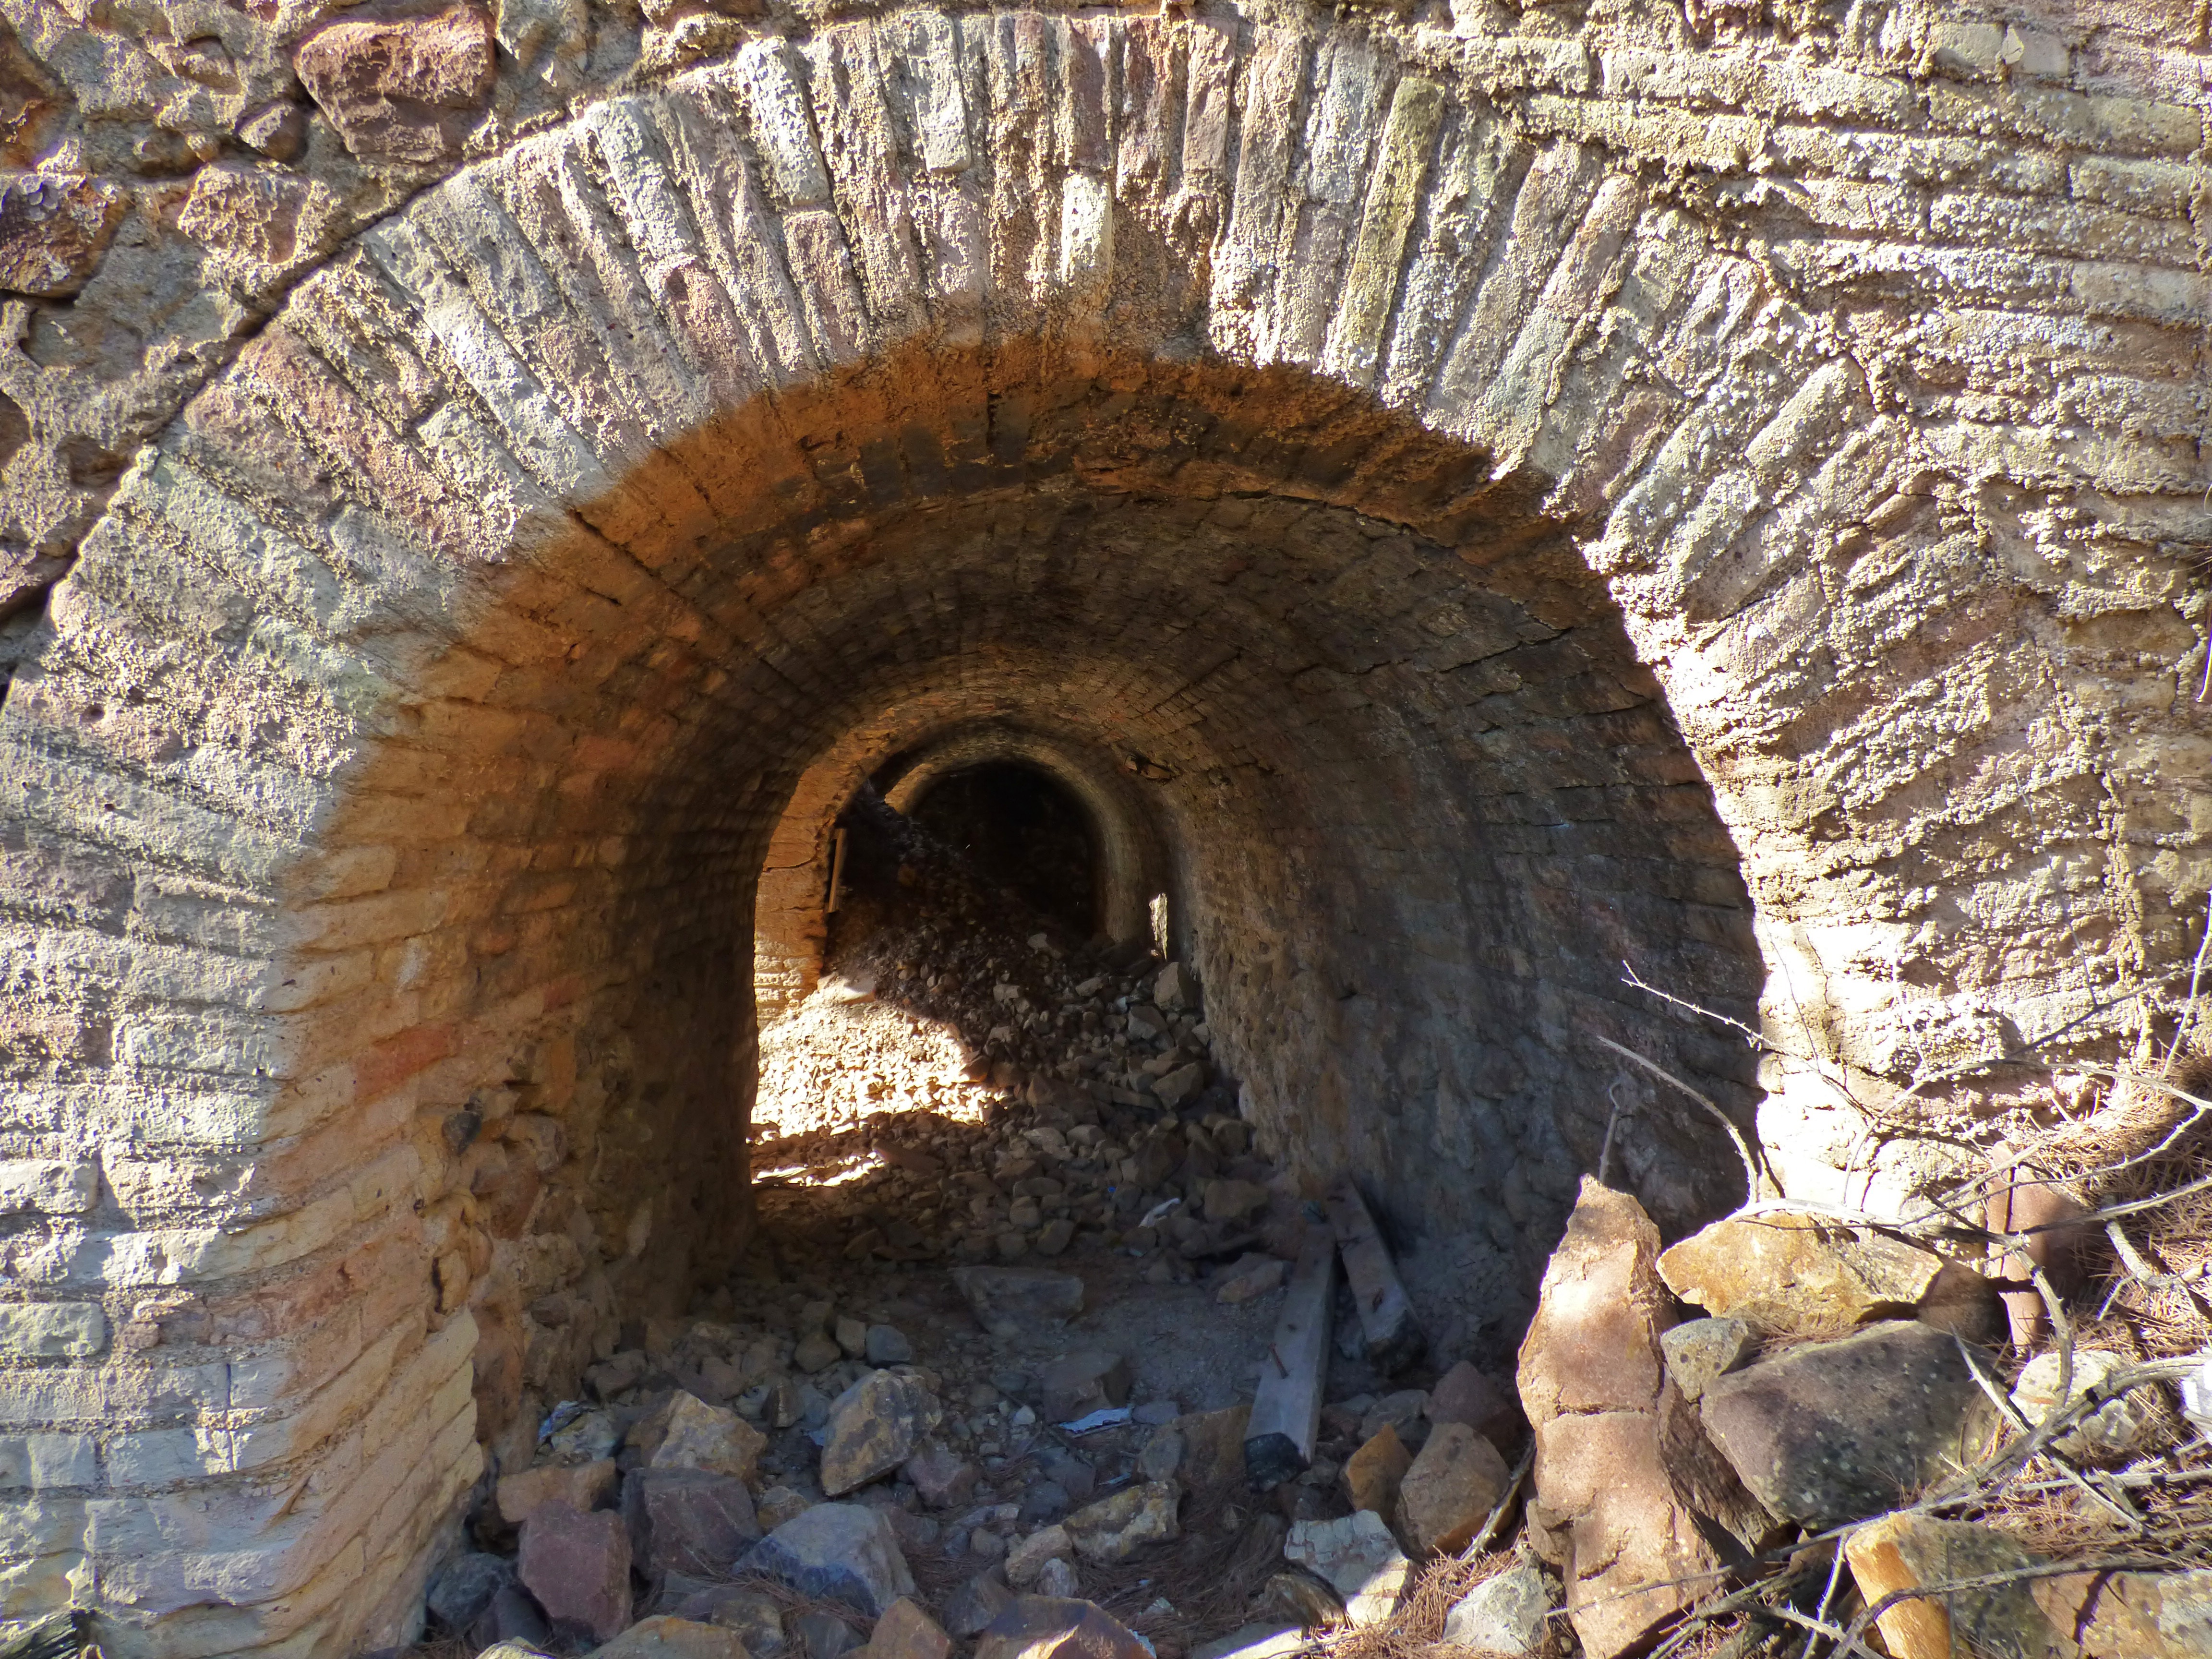
tunnel, formation, arch, abandoned, ruin, brick, infrastructure, vault, ancient history, freemasonry